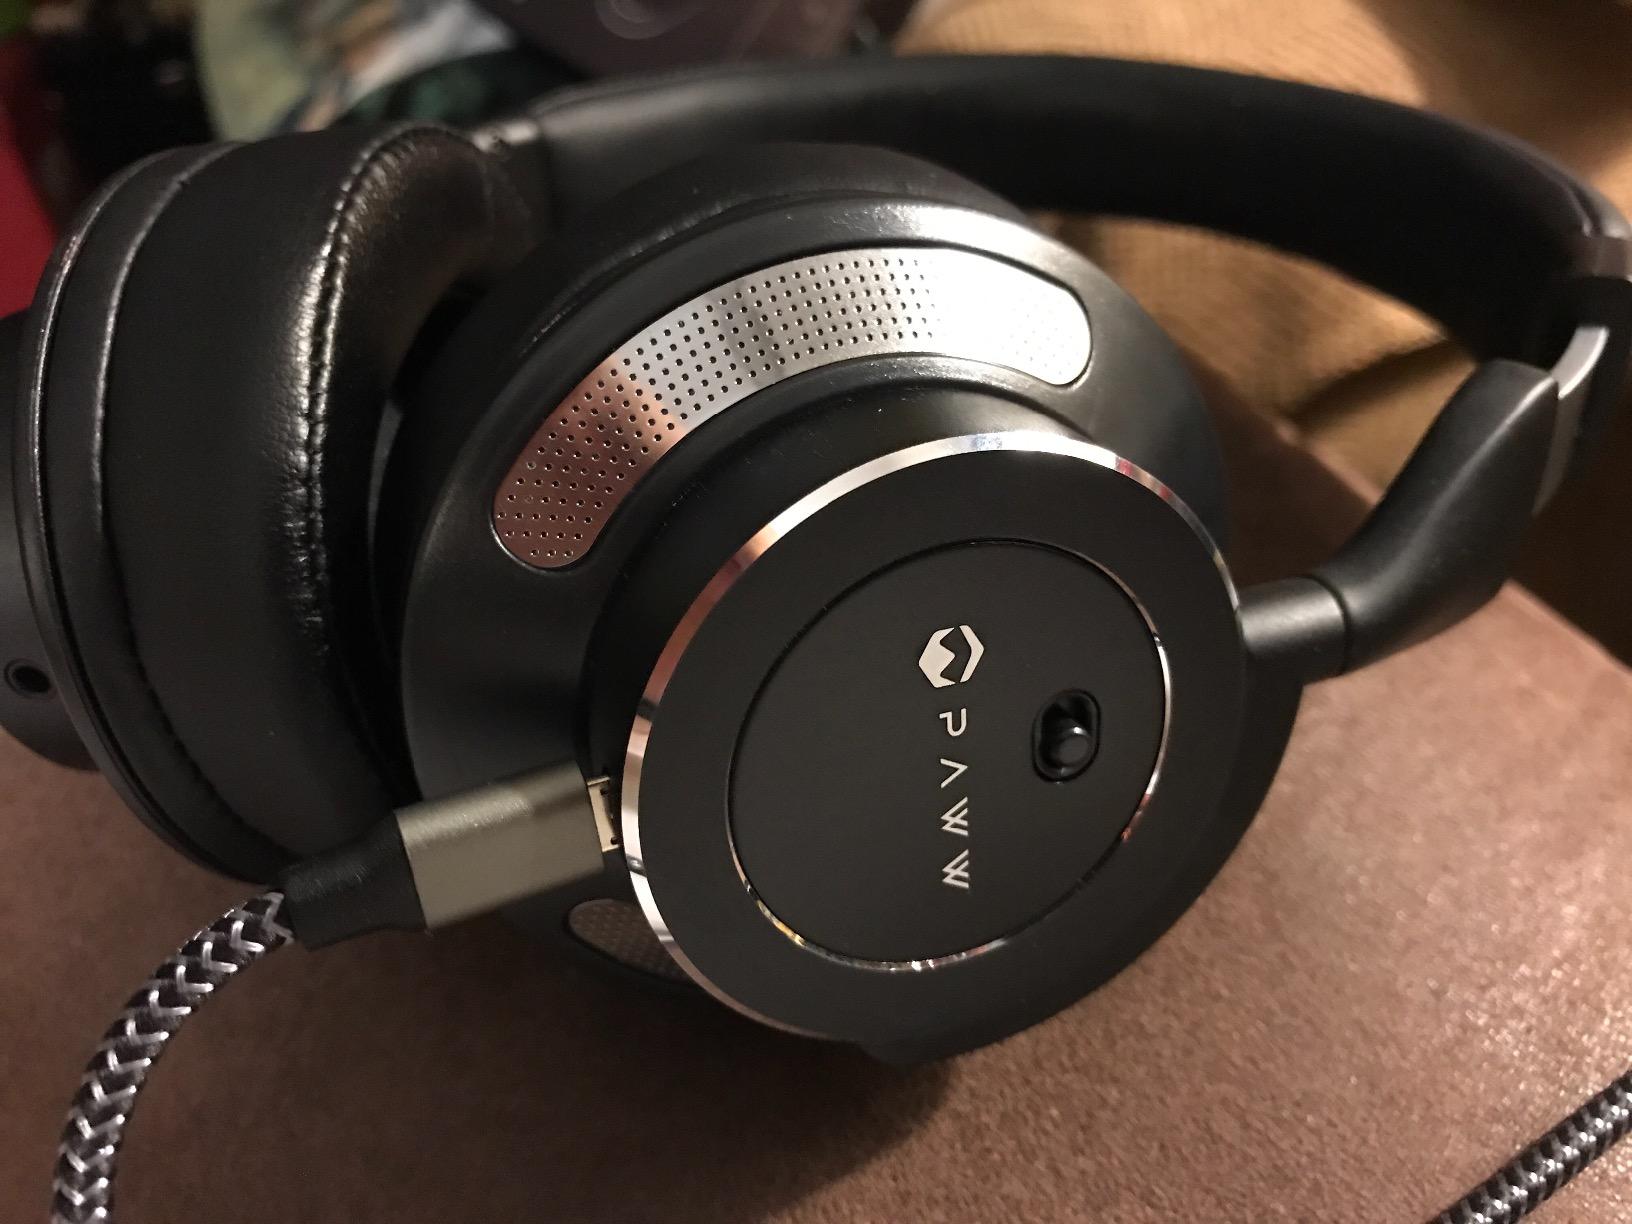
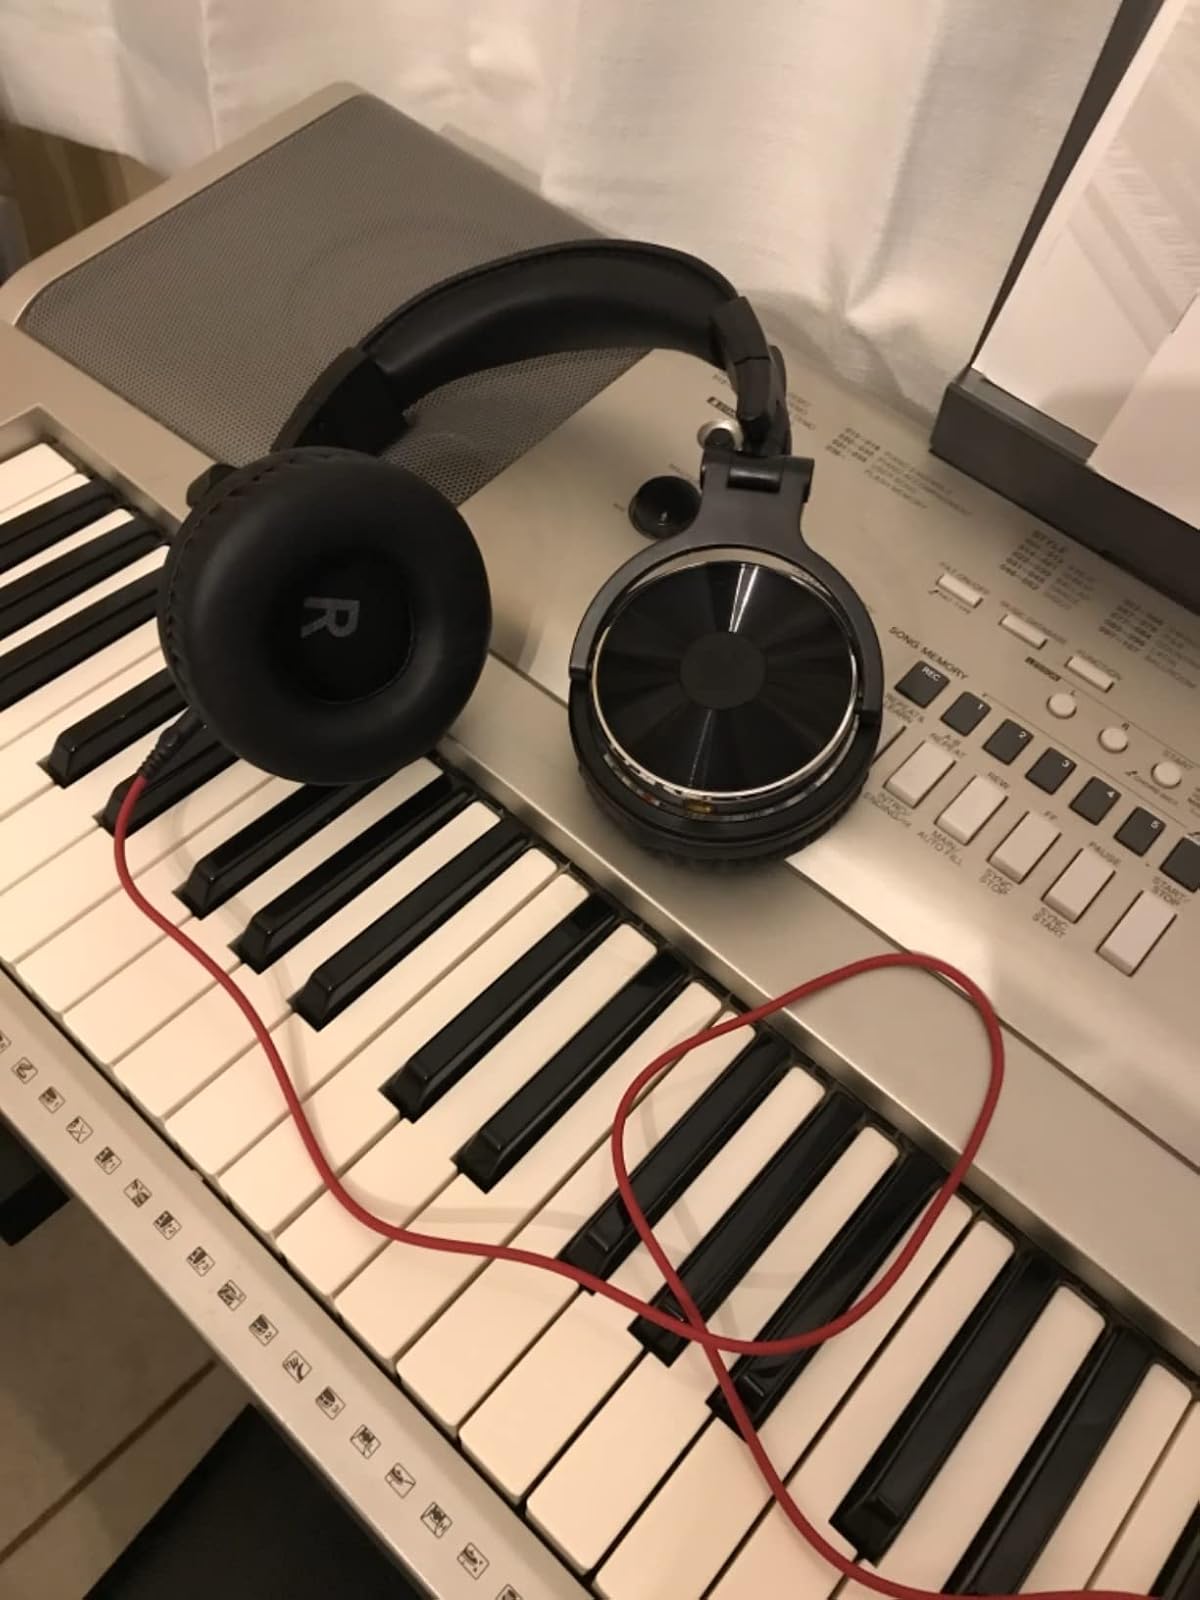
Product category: headphones
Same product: no